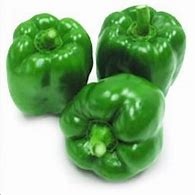
Label: capsicum